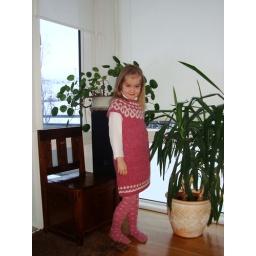
Girl in a pink dress